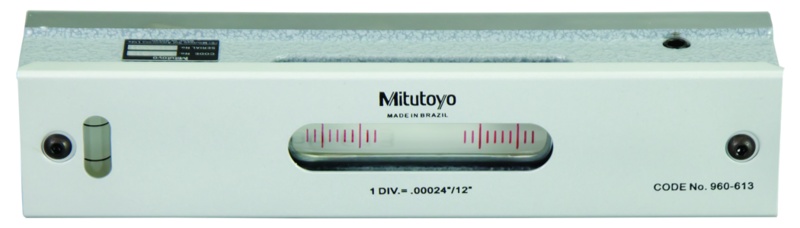
0.02M PRECISION SQUARE LEVEL
Item #: MT80960-703 Manufacturer: Mitutoyo Mfg #: 960-703 Technical Specifications: •Brand Name: Mitutoyo Description: Shipping Info: •Actual Weight - 3.0000
Brand: ET02
Category: Hardware > Tools > Measuring Tools & Sensors > Levels